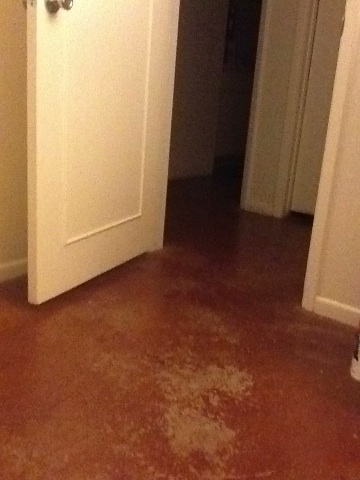Question: What color is the door?
Answer: white